Waterloo Festival for Animated Cinema

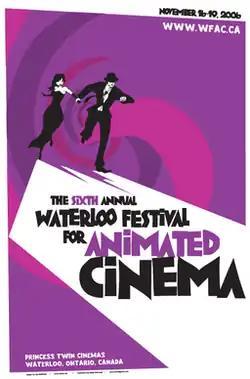
Poster for the 2006 Waterloo Festival for Animated Cinema

The Waterloo Festival for Animated Cinema (WFAC) was an annual international film festival for animated feature films, held in Waterloo, Ontario, Canada. It ran for 13 years, from 2001 to 2013.